Shahenshah (novel)

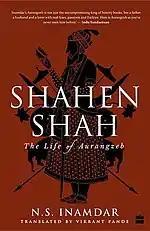
Front Cover of English translation by Vikrant Pande

The book was translated to English as ""Shahenshah – The Life of Aurangzeb"" by Vikrant Pande and published by Harper Perennial in 2016.